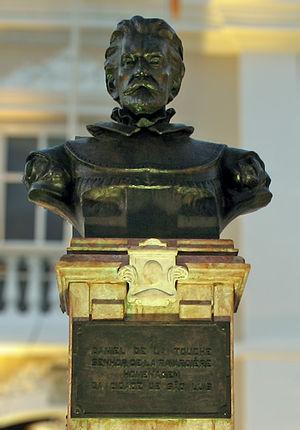
Daniel de La Touche, seigneur de La Ravardière, est un huguenot né en 1570 à Berthegon dans l'actuel département de la Vienne. Capitaine de la marine française et colonisateur du début du XVIIᵉ siècle : il est notamment le fondateur de la future São Luís do Maranhão. Il épouse en 1589 Charlotte de Montgommery et s’installe à Cancale au port de la Houle. Il est mort entre 1631 et 1635 dans cette ville.